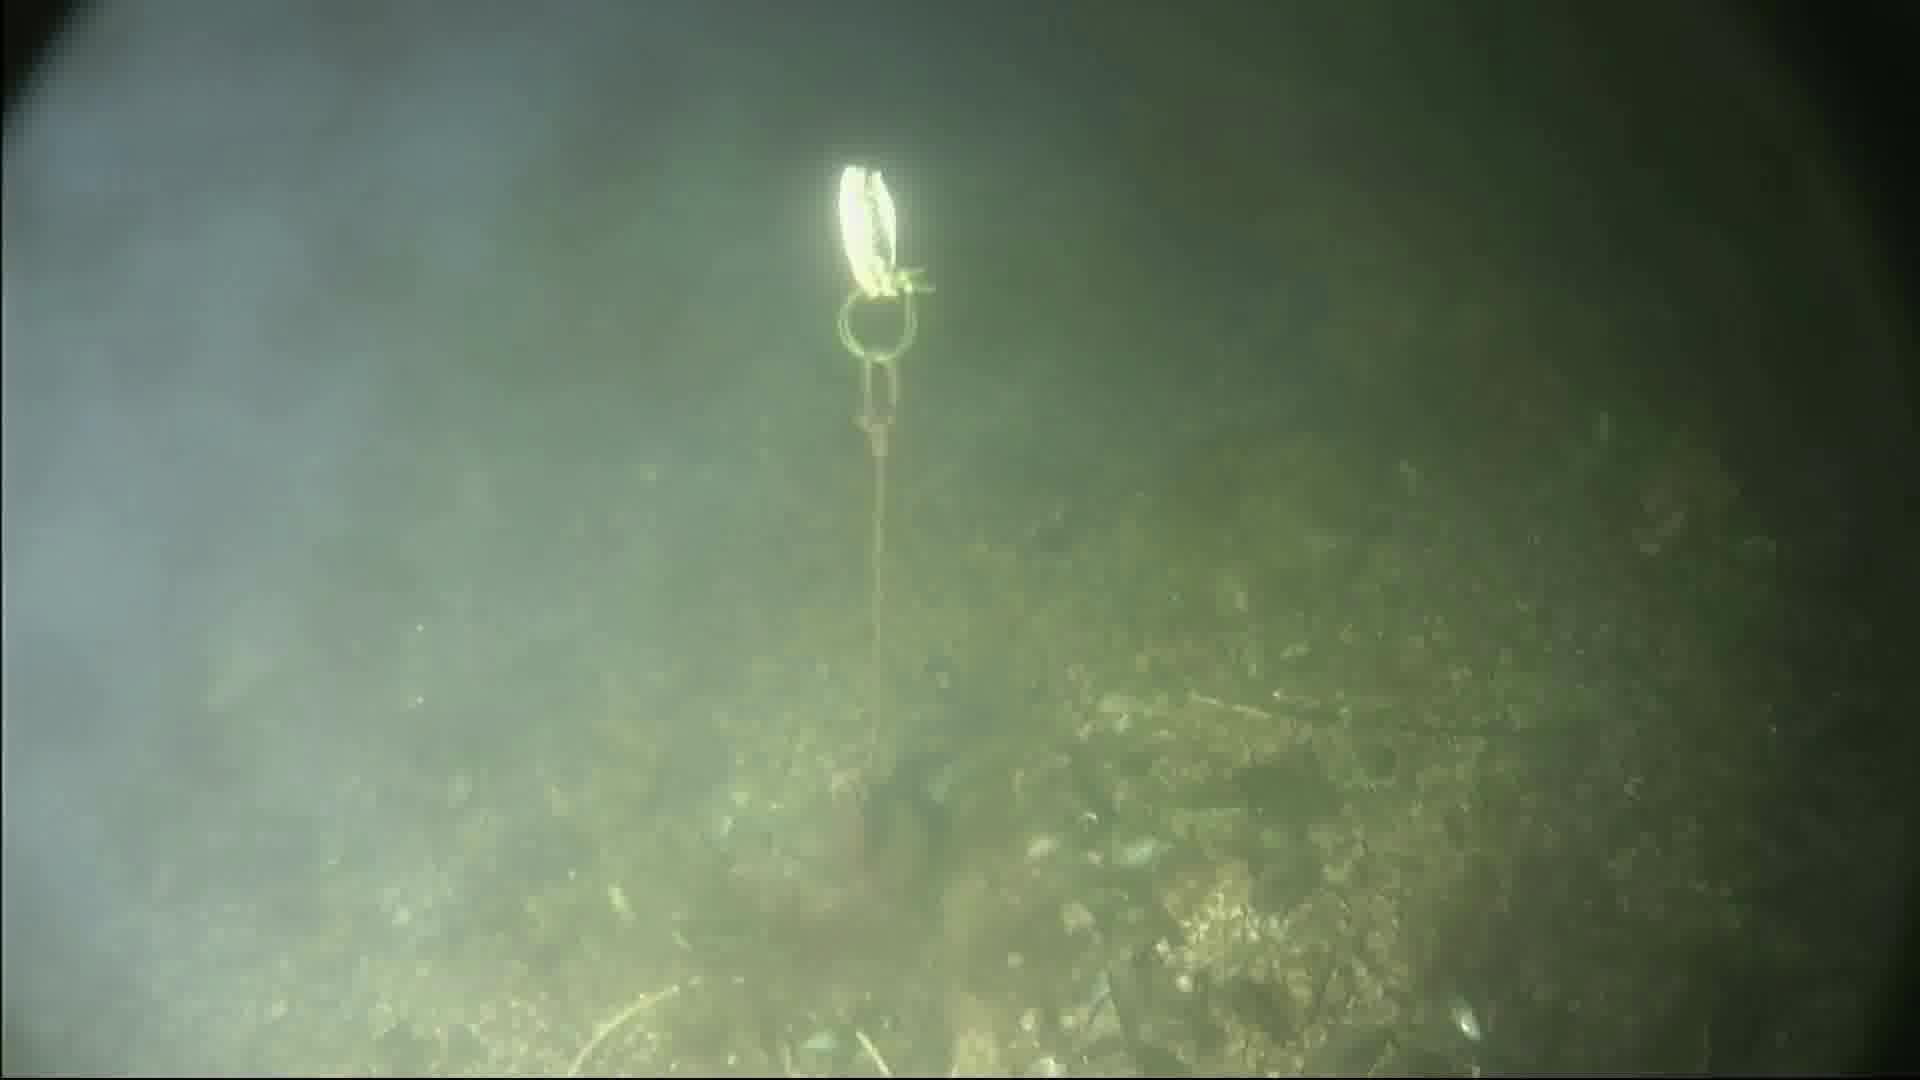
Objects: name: fish